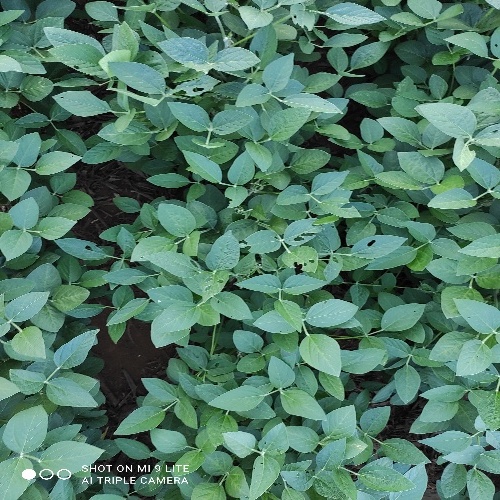
Label: Caterpillar